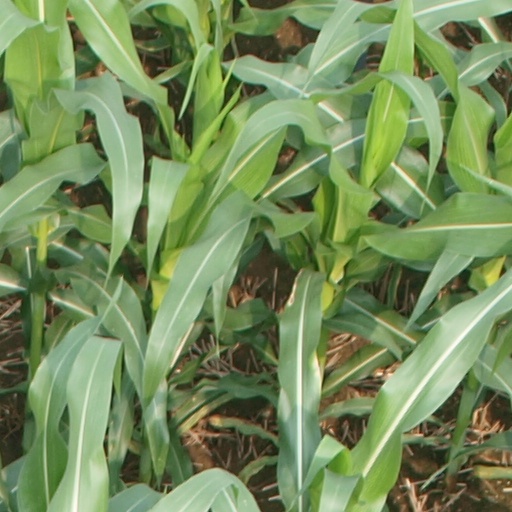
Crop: maize; corn